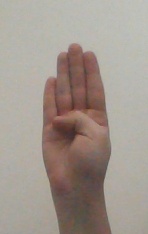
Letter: kaaf